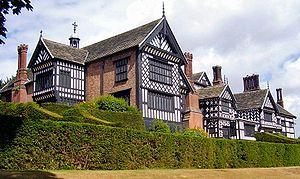
Bramall Hall est un château anglais Tudor situé à Bramhall dans le district métropolitain de Stockport dans le Grand Manchester.